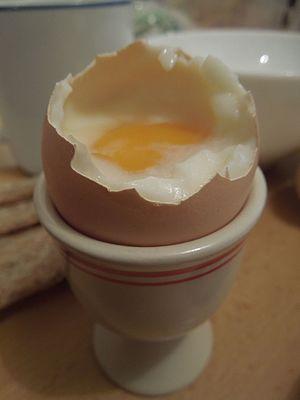
oeuf à la coque petit déjeuner